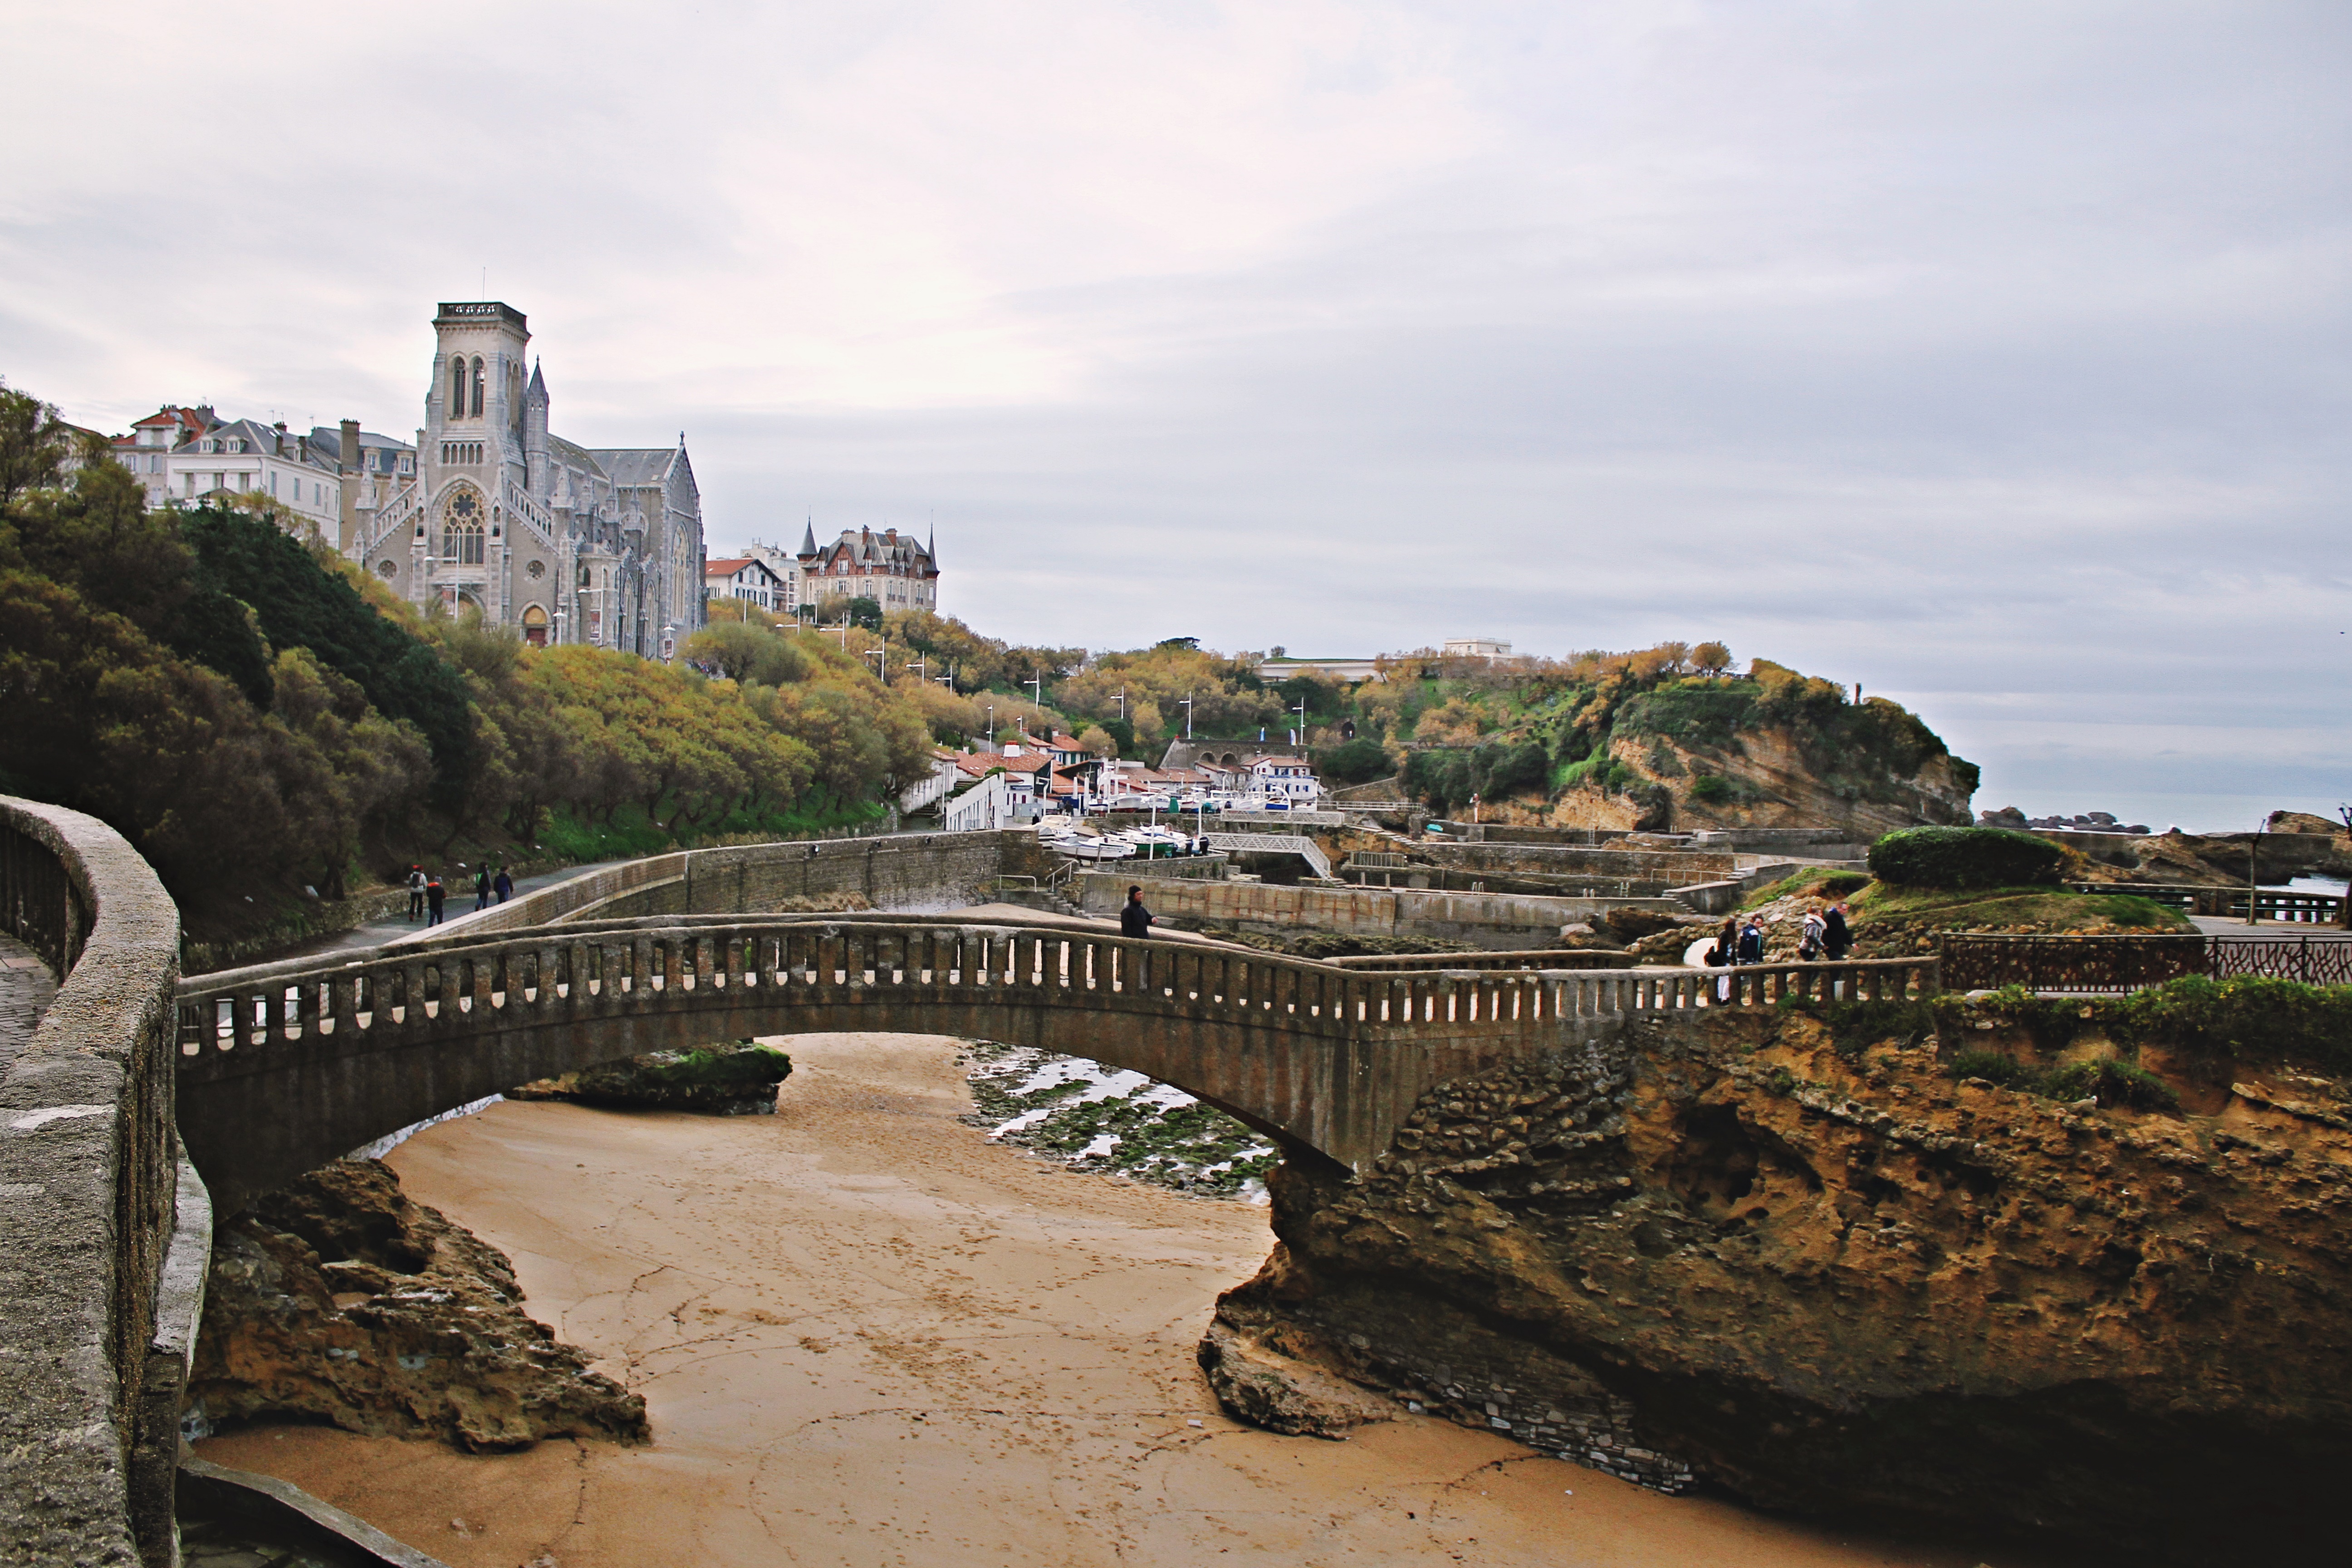
sea, coast, bridge, river, travel, tower, bay, landmark, fortification, tourism, waterway, ruins, ancient history